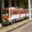
Label: train